Johnston's Creek Sewer Aqueduct

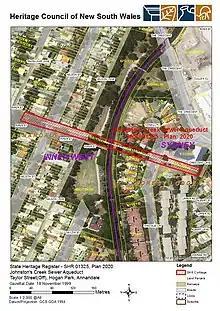
Heritage boundaries

The Johnstons Creek sewage aqueduct was completed in 1897 and is a major and visibly strong component of the Northern Main Sewer extension of the Bondi Ocean Outfall Sewer. The aqueduct arches and carrier are one of the first major constructions undertaken using reinforced concrete in NSW and one of the first in Australia. The slender proportions of the supporting arches and sewage carrier along with its historic technological value are a major landmark for Sydney. The aqueduct is a major element of the historic built environment of the local area, and a long held part of the recreational reserve . The significant elements are its location within a park setting, technology of construction and past and ongoing use.